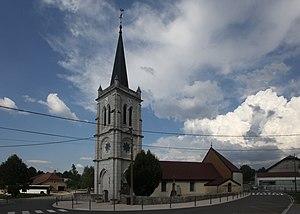
Église des Granges-Narboz (Doubs).